The Earl and the Girl

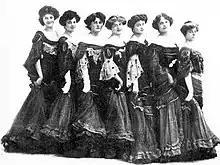
Guests at the Hall

Dick persuades Jim Cheese to exchange identities with him, taking his name and even his girlfriend, and entrusting Elphin to Jim's care. The American lawyer finds Jim and tells him that he is an earl, and advances him money on the strength of his title. Elphir runs across a friend, Daisy Fallowfield, at the inn, and the whole party go off to the ball, where Elphir has to introduce Jim to her aunt, Miss Virginia Bliss, as her fiancé.